Ali Babayev

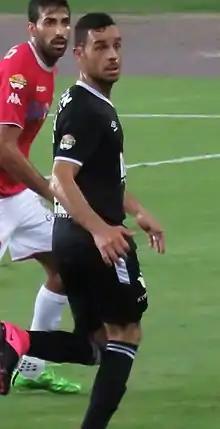
Babayev in 2015

Eli Babayev (born 1 November 1990) is a former professional footballer who played as a midfielder. Born in Israel, he played for the Azerbaijan national team.